Japanese Canadians in British Columbia

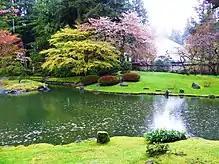
Nitobe Memorial Garden

When the Pacific war erupted, more than 8,500, or ⅓ of Japanese Canadians lived in the Greater Vancouver Area. More than half of these lived in the Powell Street district. Following the War Measures Act, all people of Japanese descent were declared “enemy aliens” of Canada. In February 1942, the Canadian government ordered “all persons of Japanese racial origin” to leave the 100-mile area along the coast. The Custodian of Enemy Property seized all property deemed to be dangerous, including boats, cars, radios, cameras, and was authorized to hold all land and property in trust. During the construction of the internment camps, the Pacific National Exhibition was designated a holding and distribution centre for Japanese Canadians. 22,000 Japanese Canadians—comprising over 90% of the total Japanese Canadian population—from British Columbia were forcibly relocated and interned in the name of national security. The majority were Canadian citizens by birth. In March 1949, four years after the war was over, the last of the wartime restrictions and the War Measures Act were lifted, and Japanese Canadians were allowed to travel freely and return to the West Coast.